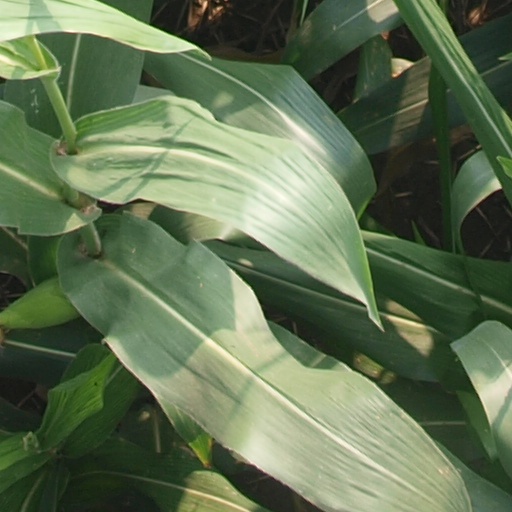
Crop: maize; corn